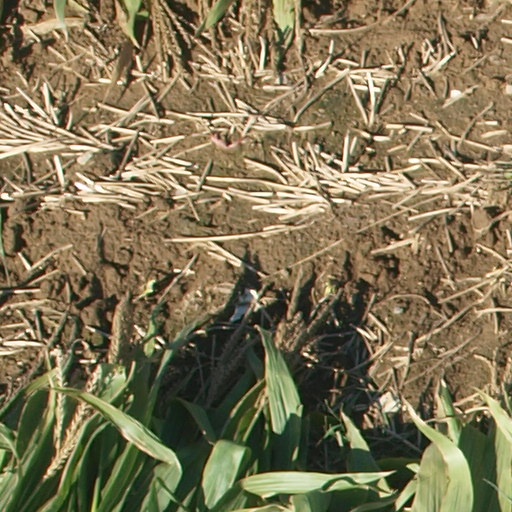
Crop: maize; corn